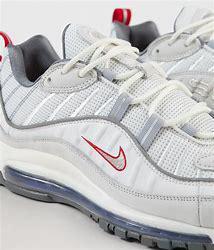
Brand: Nike
Model: Air Max 98